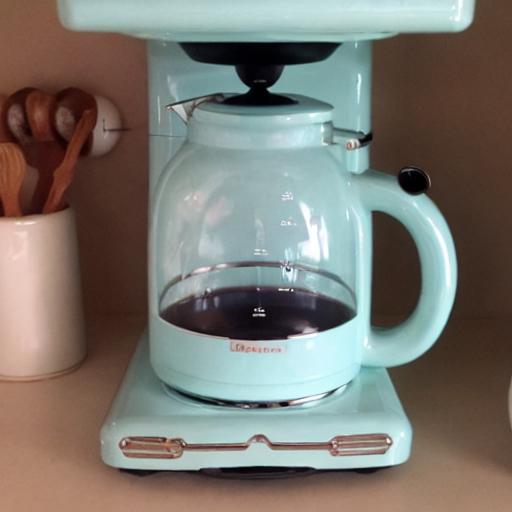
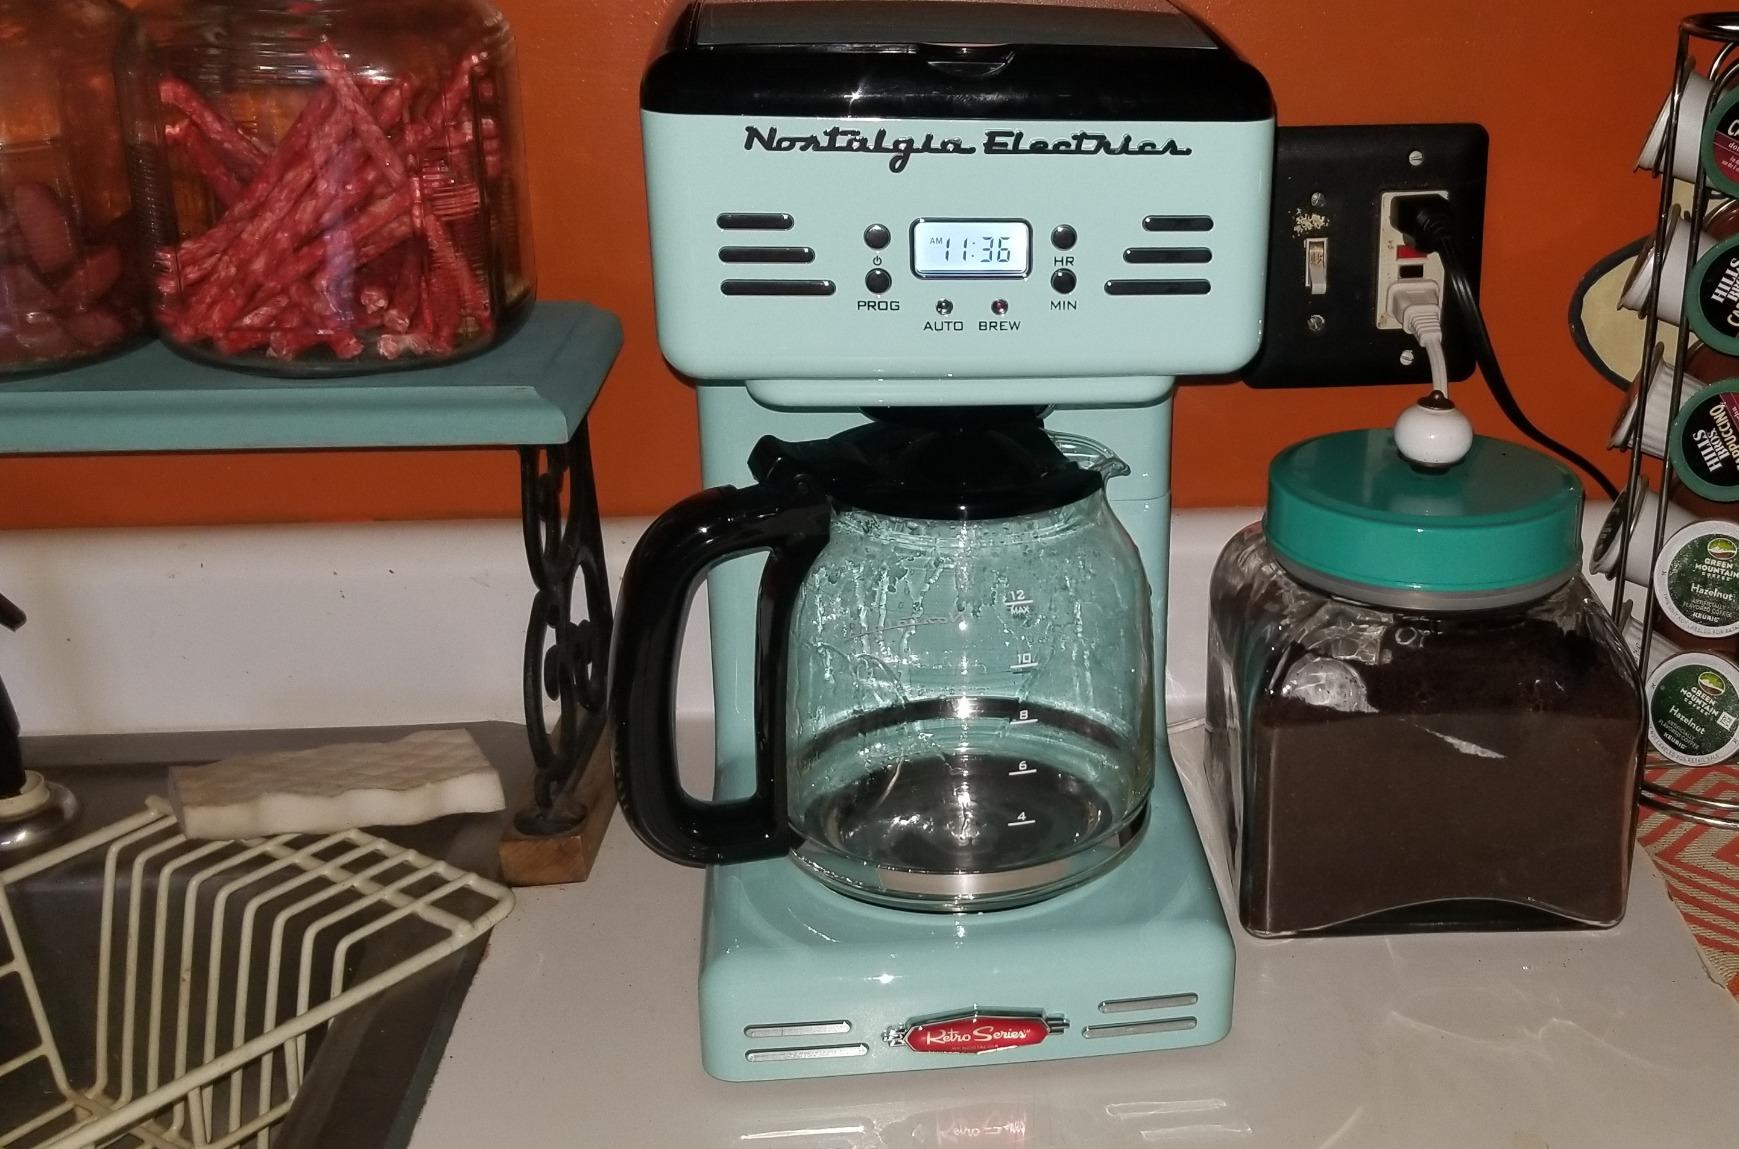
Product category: items_tea
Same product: no